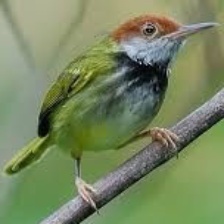
Species: TAILORBIRD
Scientific name: ORTHOTOMUS ATROGULARIS